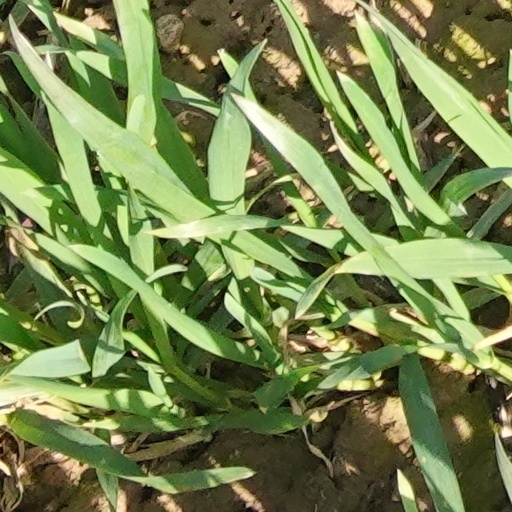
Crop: wheat